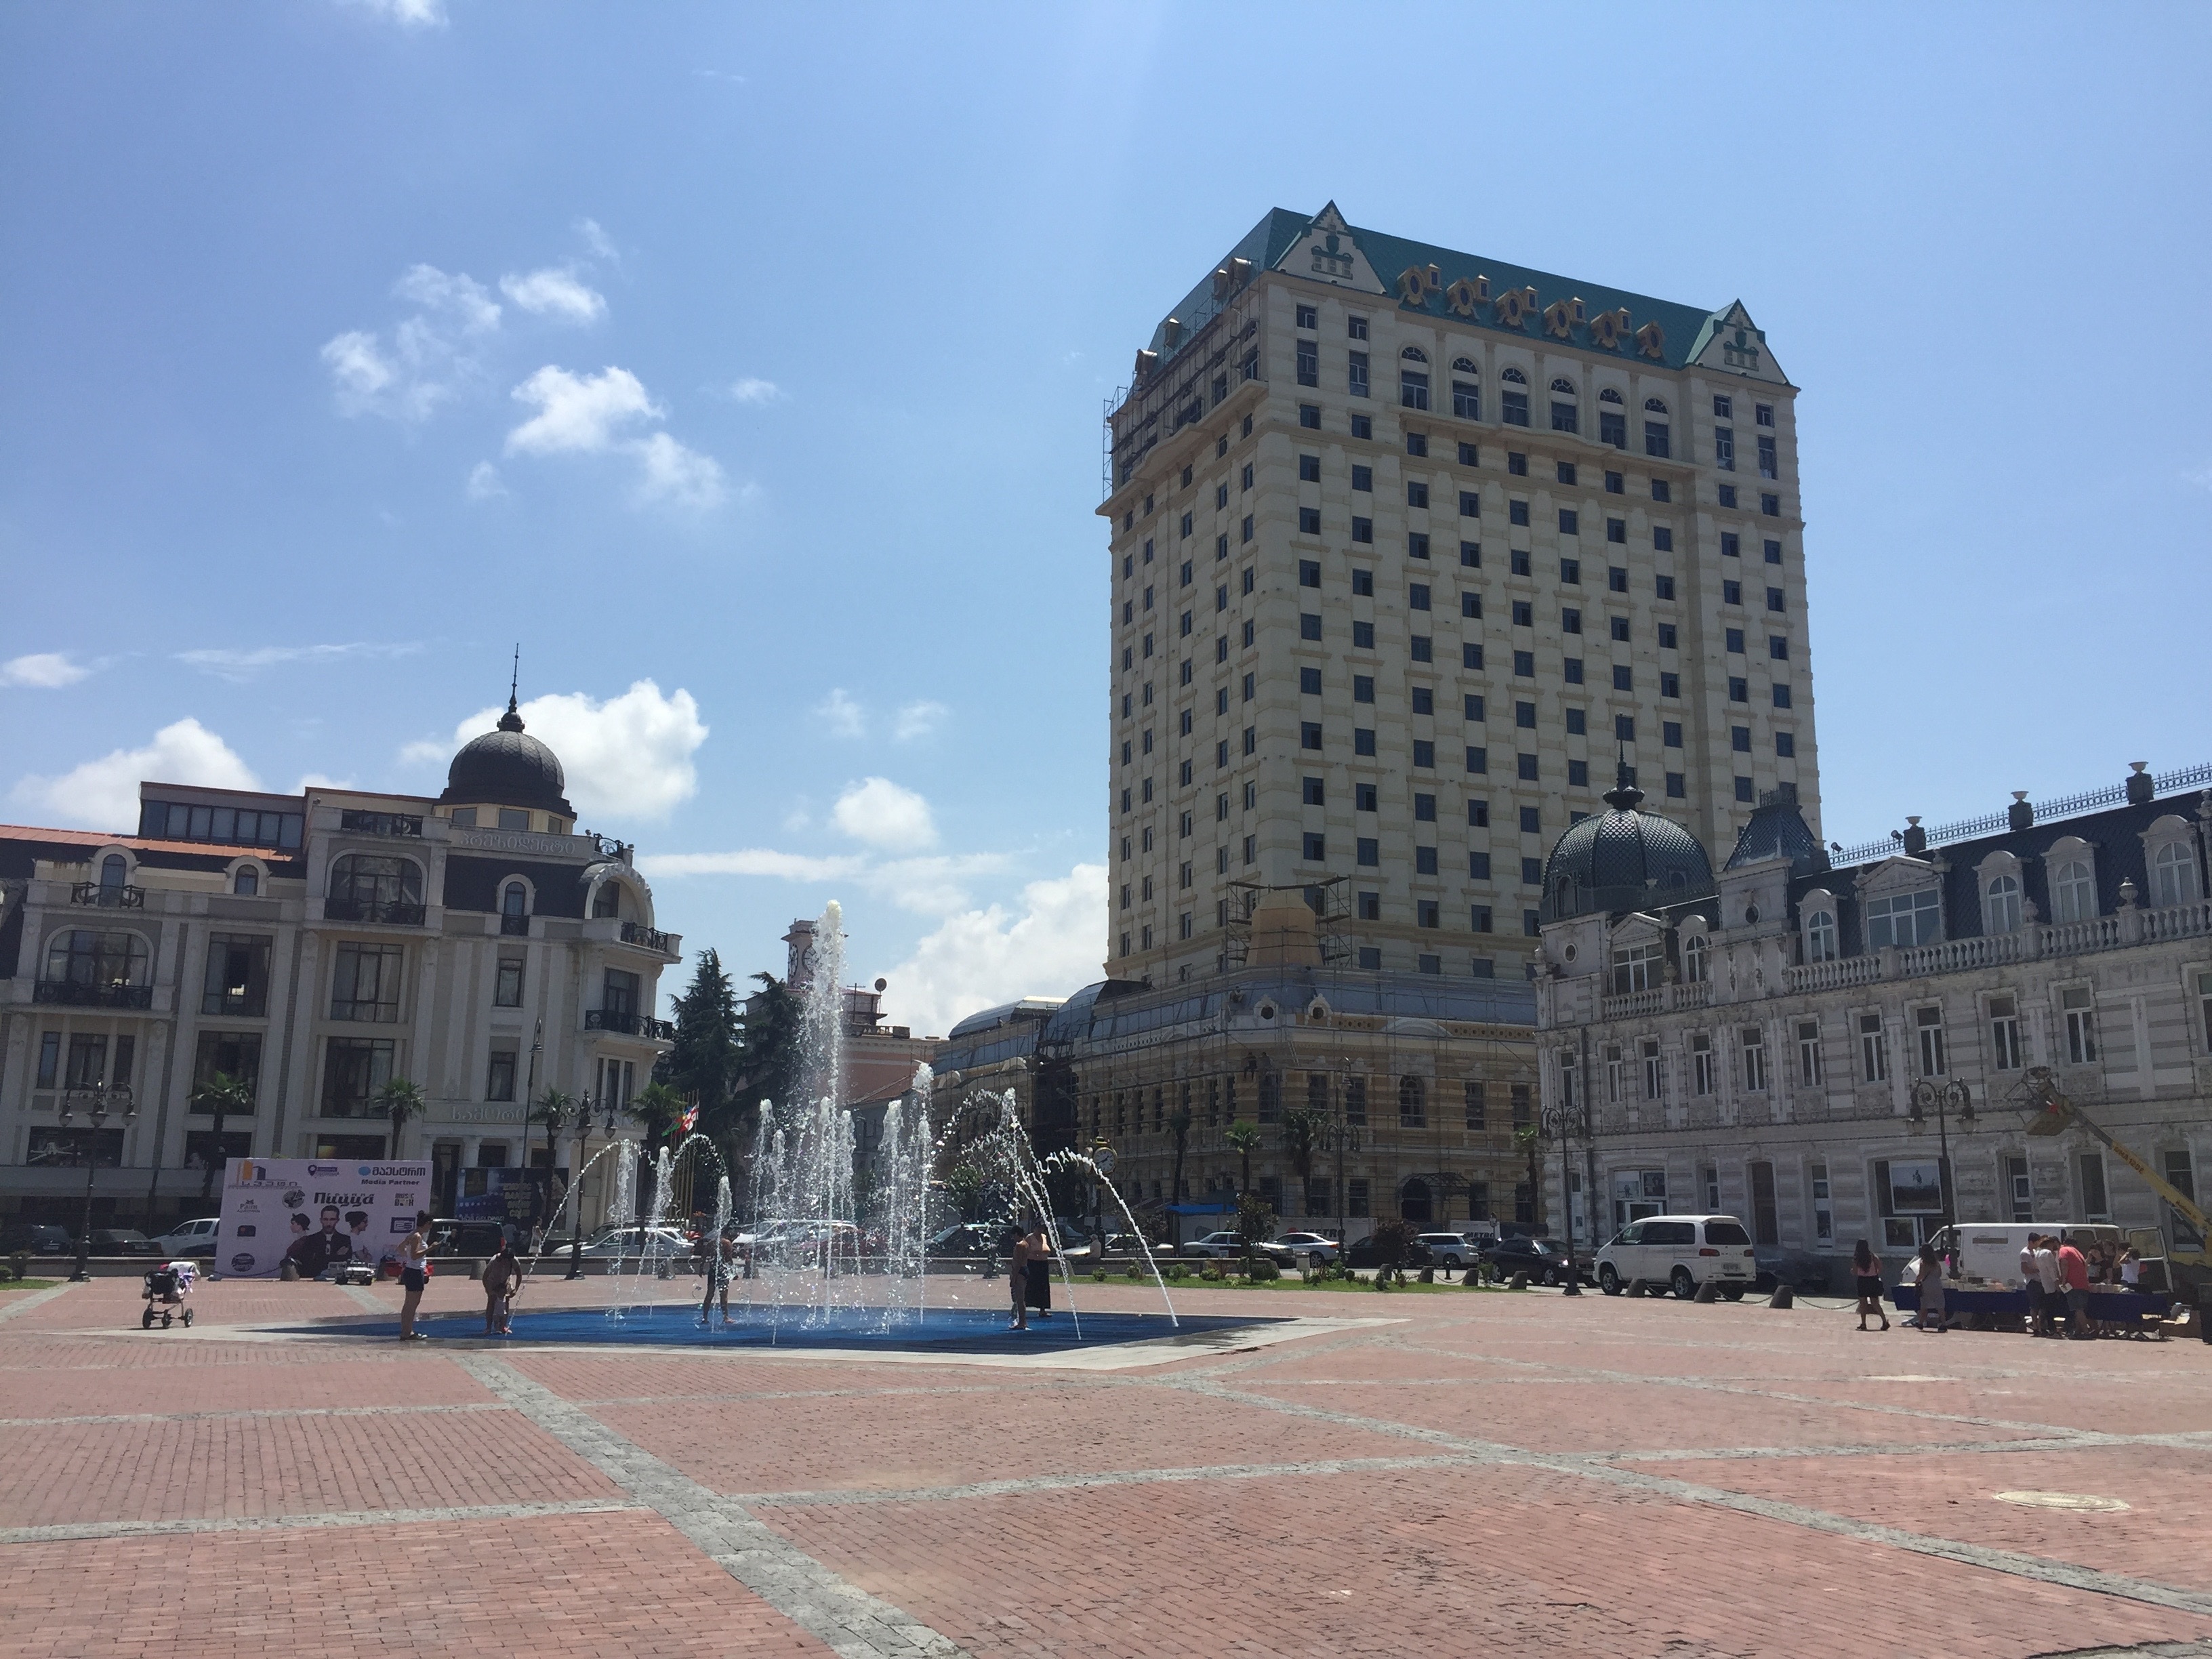
architecture, town, palace, city, skyscraper, monument, cityscape, downtown, plaza, landmark, facade, tower block, town square, neighbourhood, tours, urban area, human settlement, metropolitan area